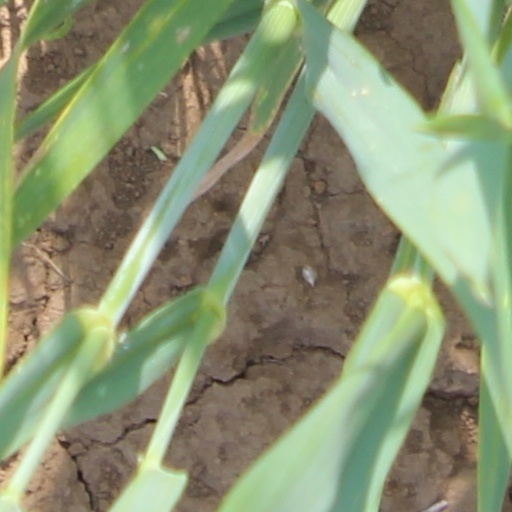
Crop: wheat